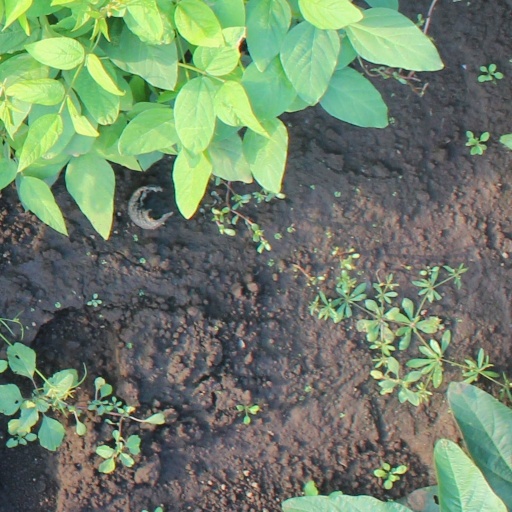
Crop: soybean